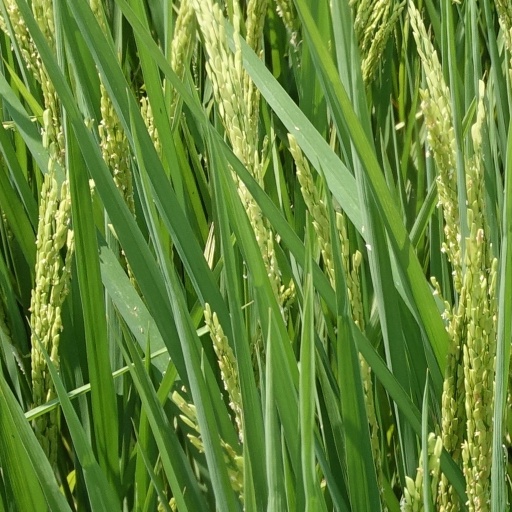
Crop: rice